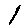
Label: 1